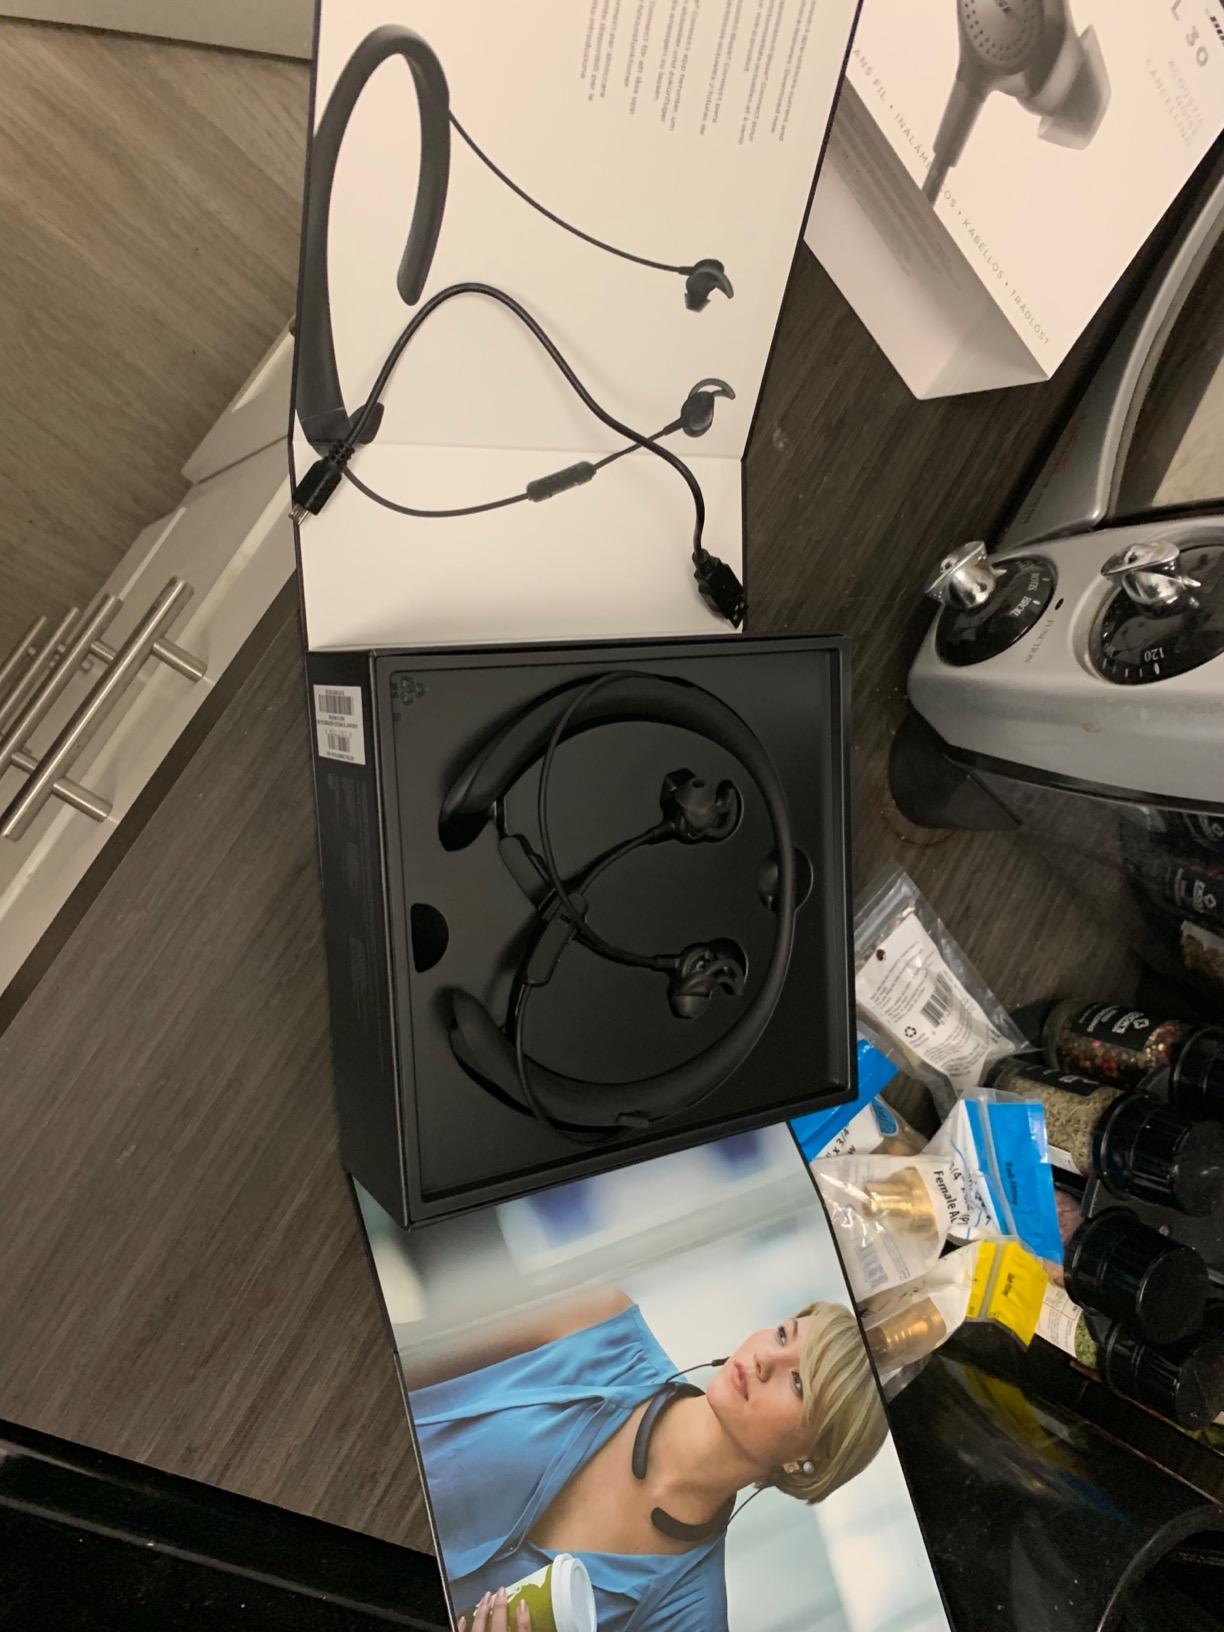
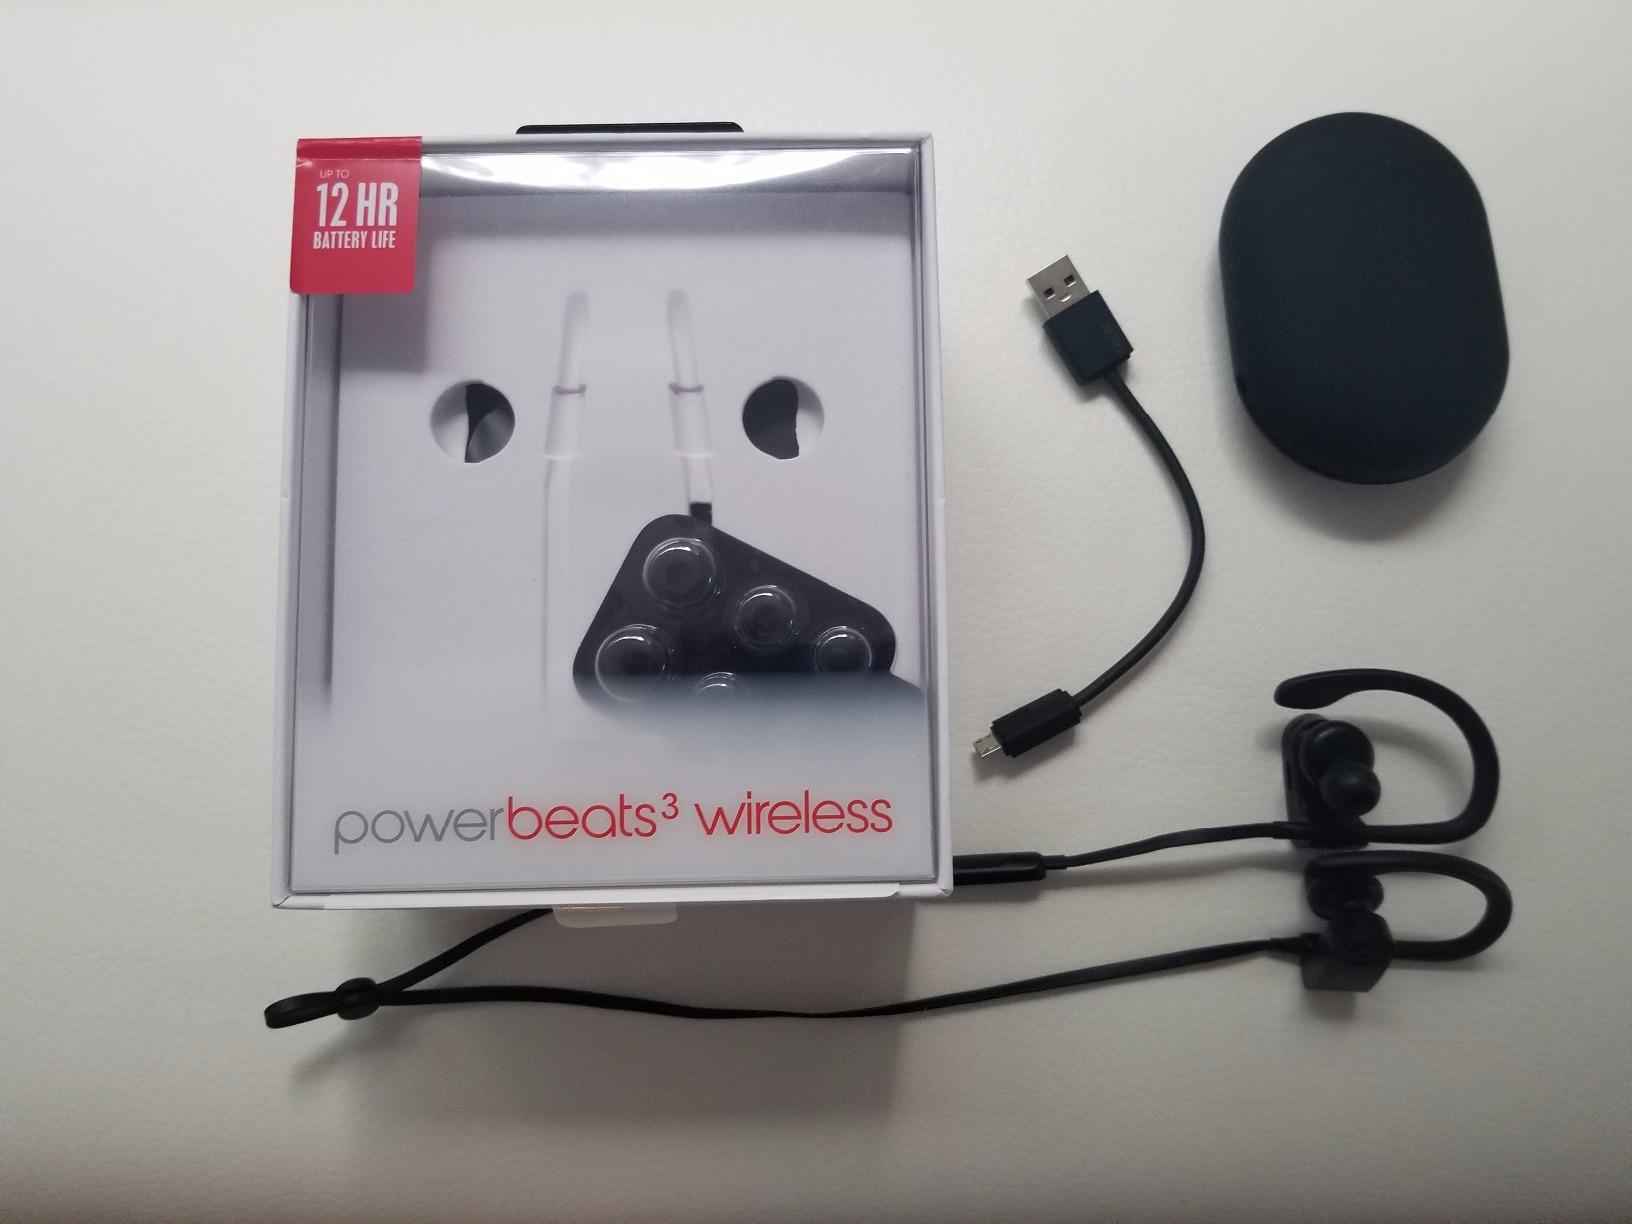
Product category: headphones
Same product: no